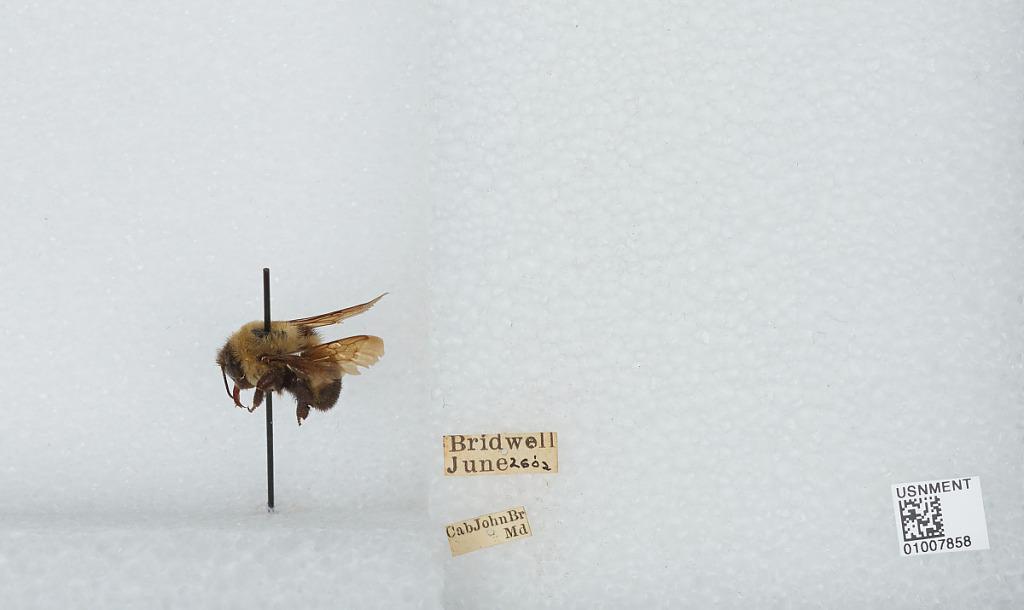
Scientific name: Bombus (Separatobombus) griseocollis (De Geer)
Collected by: Bridwell
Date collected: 1902-6-26
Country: United States
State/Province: Maryland
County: Montgomery
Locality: Cabin John Bridge
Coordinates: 38.9728, -77.1486